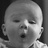
Emotion: surprise